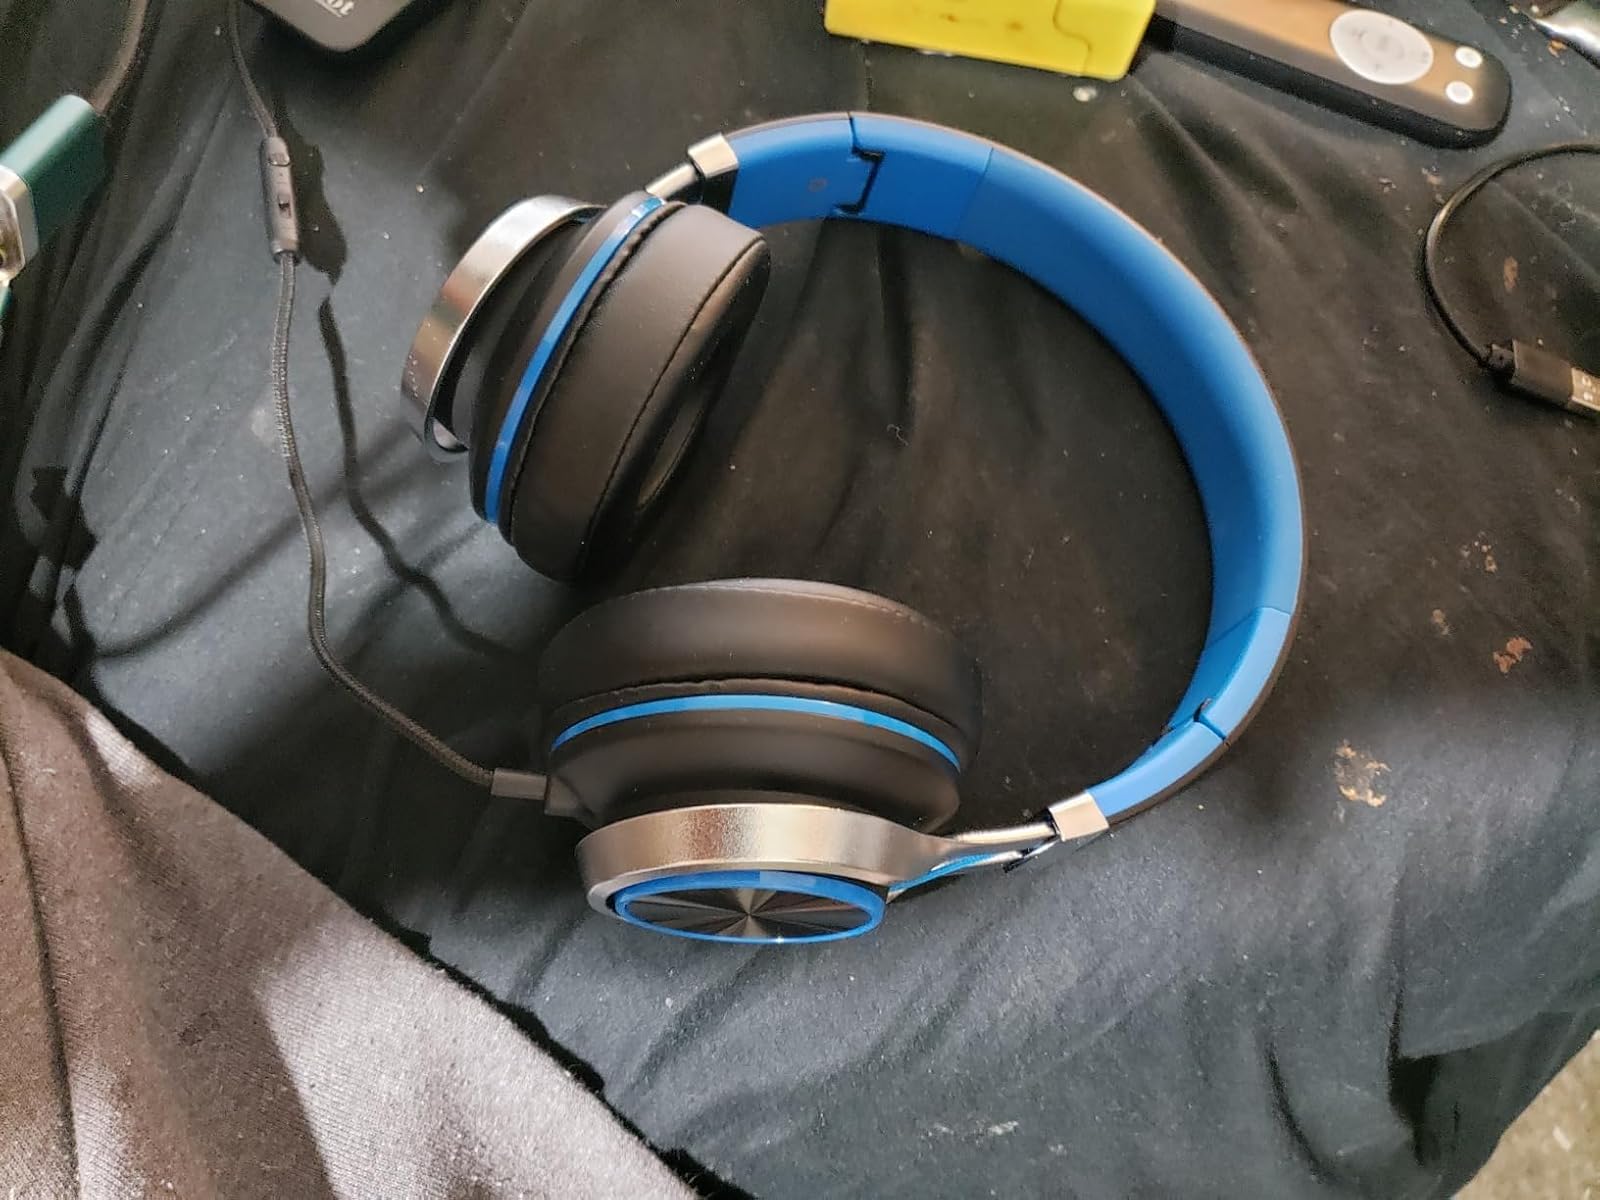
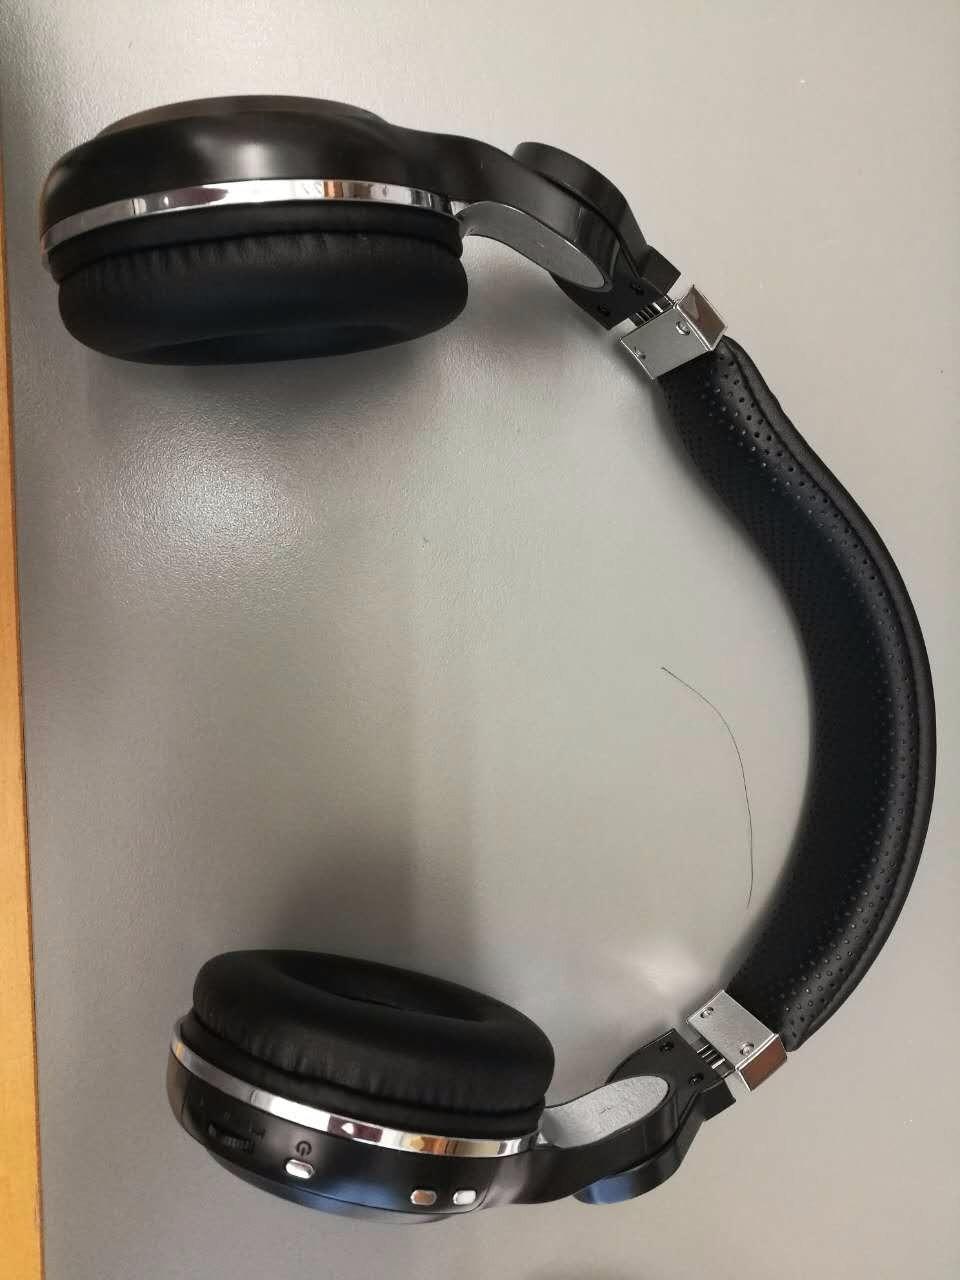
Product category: headphones
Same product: no